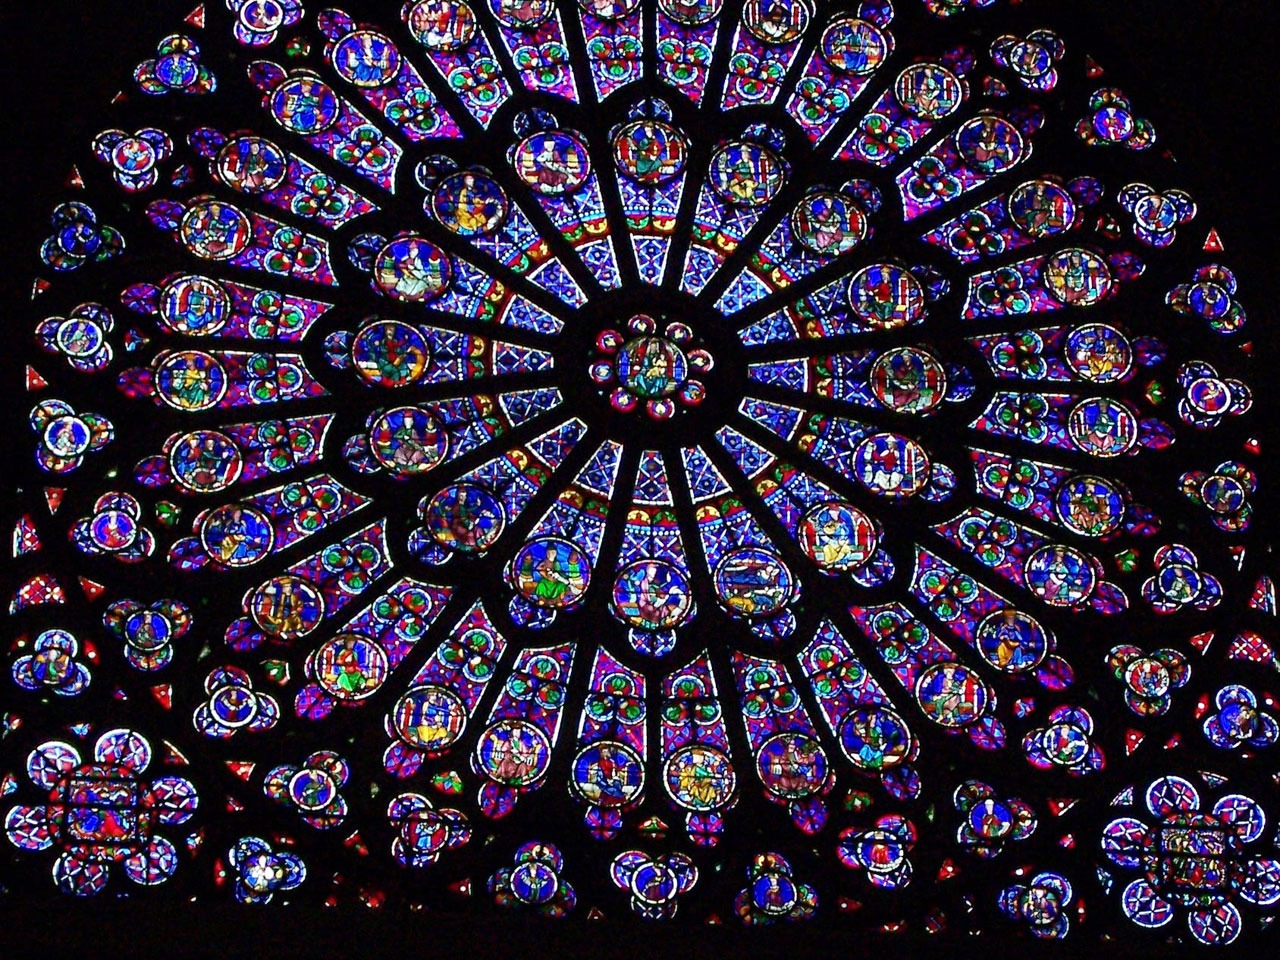
window, glass, paris, france, church, cathedral, lighting, material, stained glass, circle, symmetry, dome